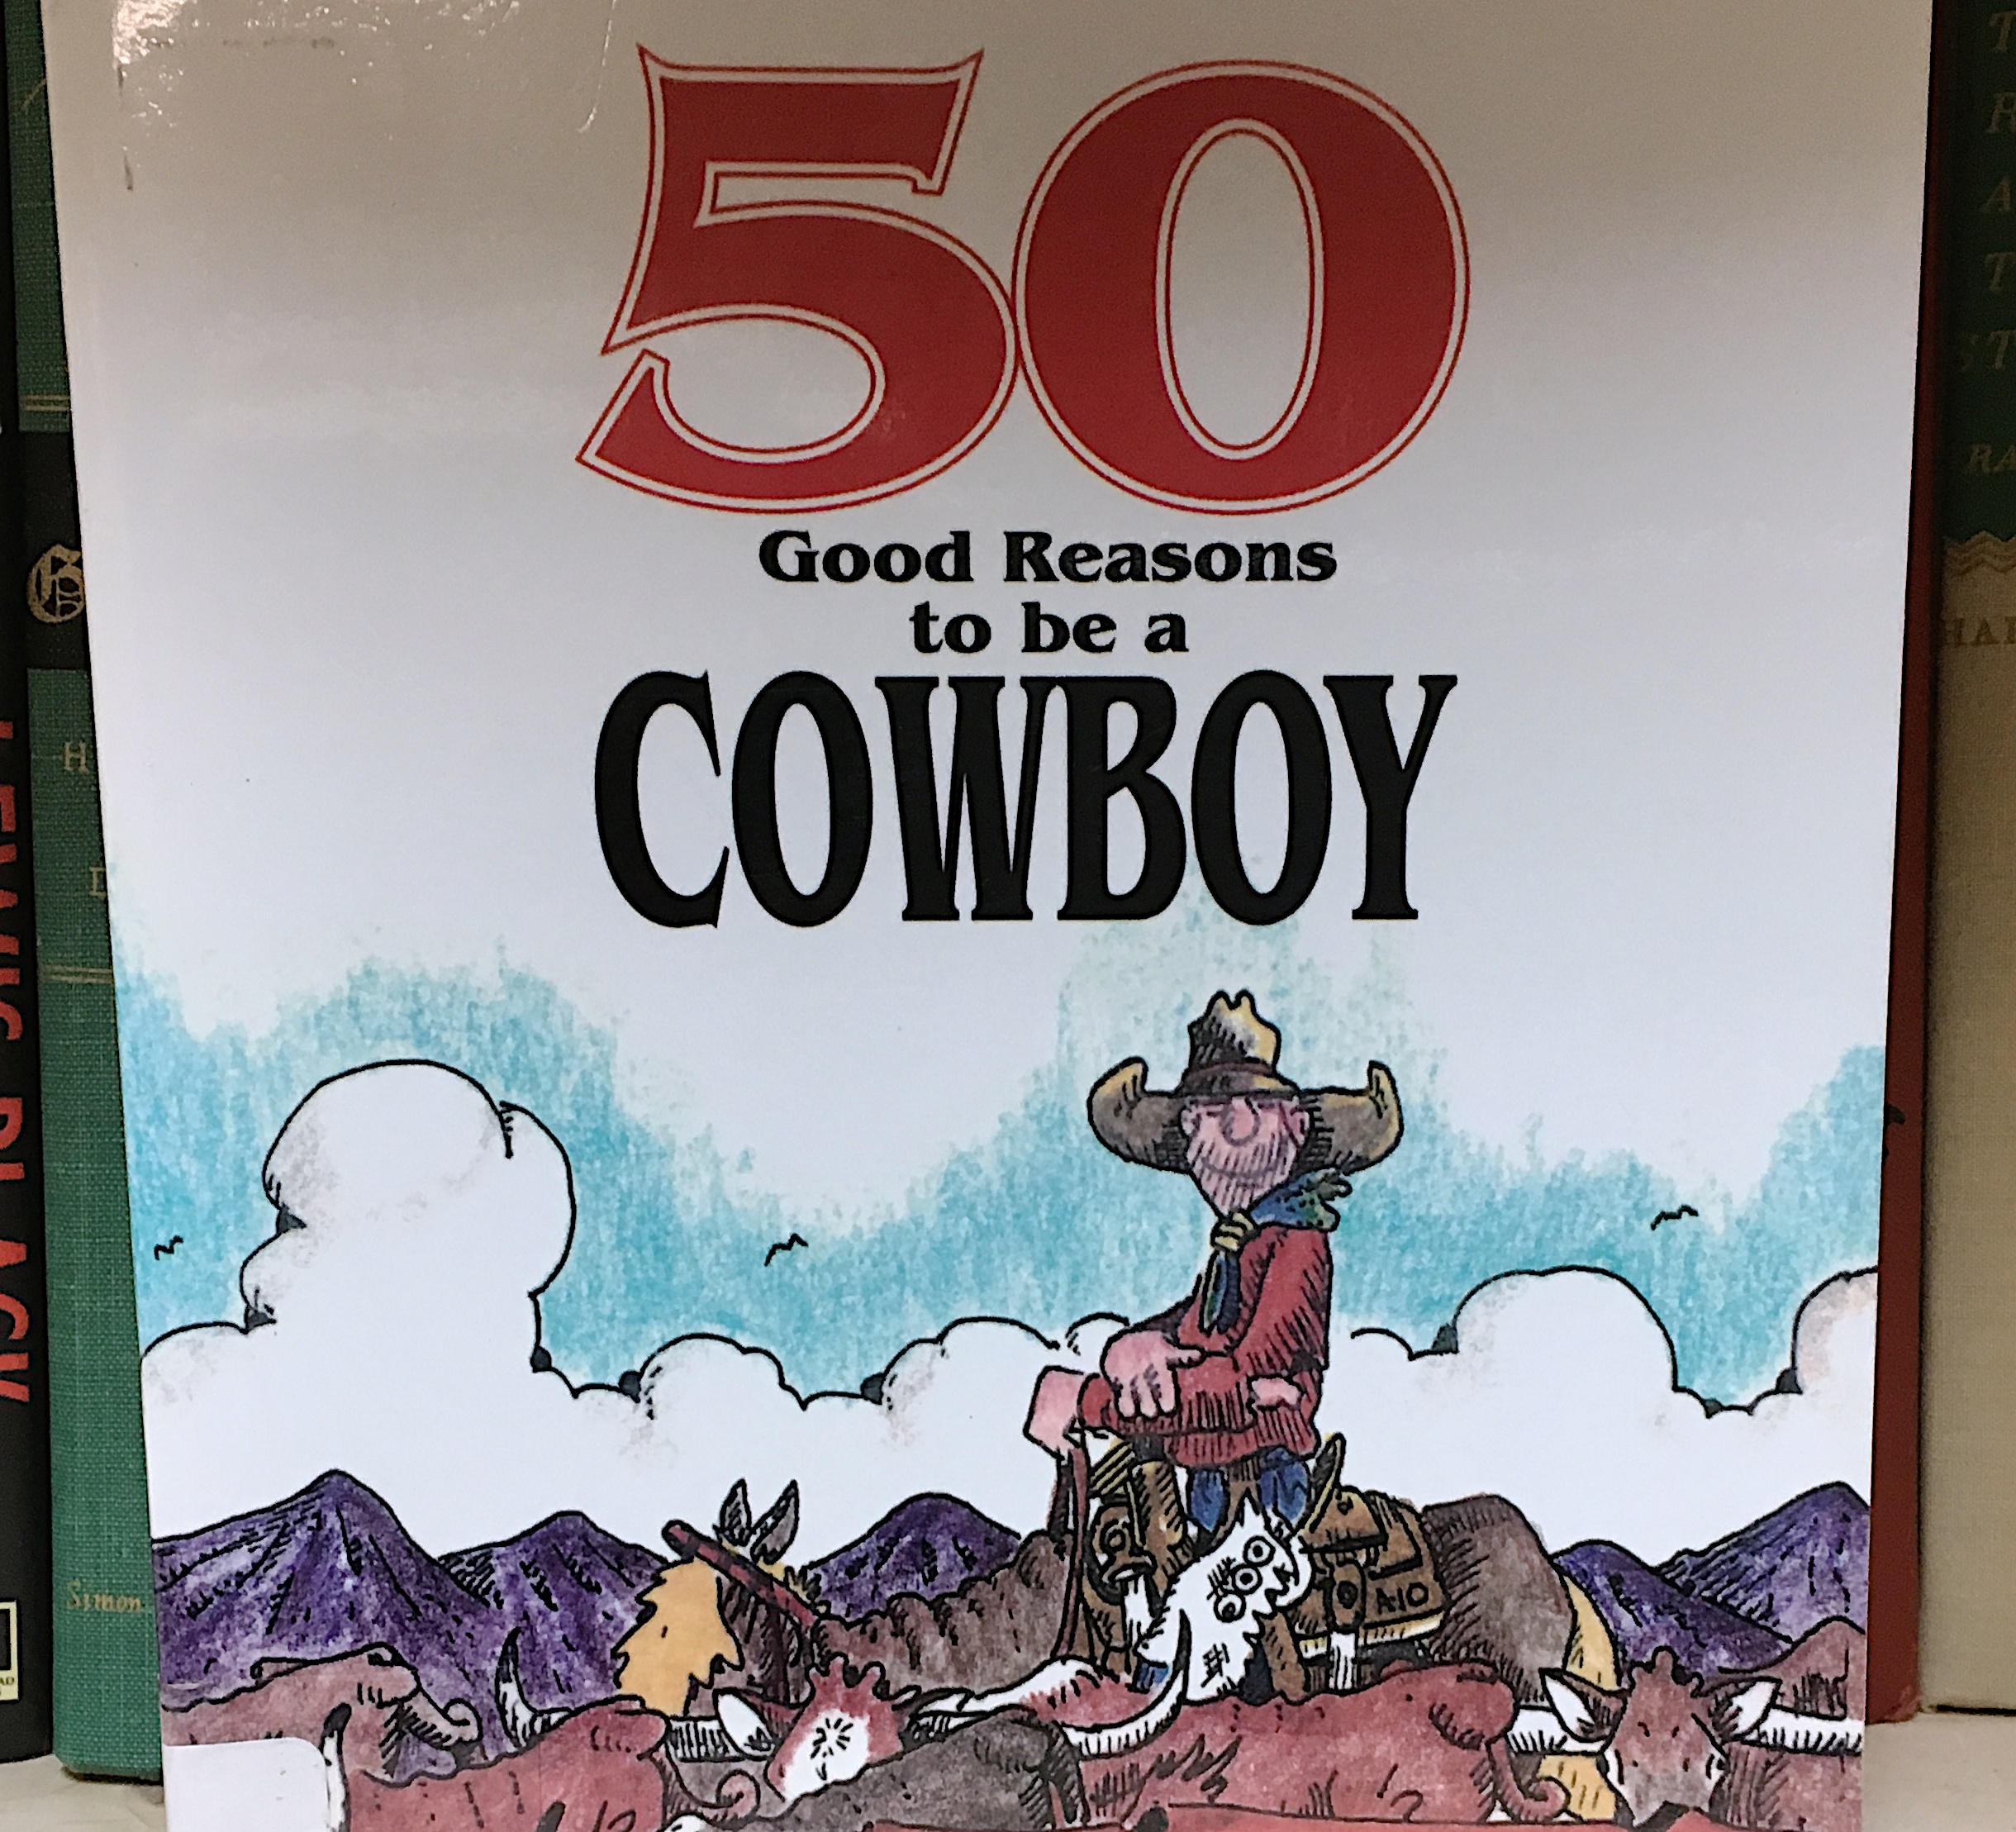
book, advertising, banner, art, fiction, illustration, cowboy, poster, western106, comics, cartoon